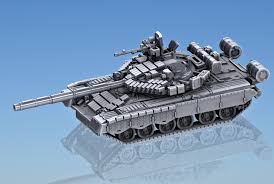
Label: T-80